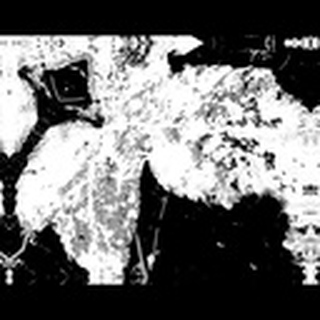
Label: cotton_powdery_mildew